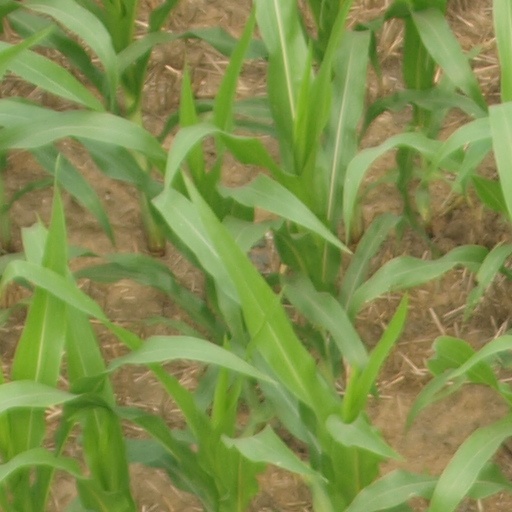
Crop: maize; corn